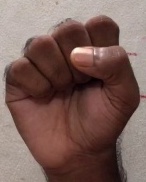
ASL sign: S